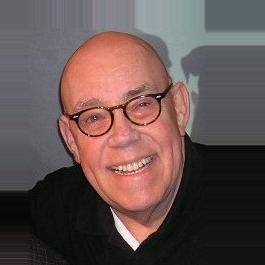
Age: 70